Question: Please indicate a possible affordance area of the knife that can be used for cutting
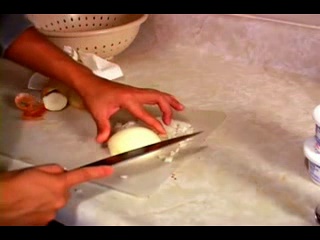
Answer: [54.5, 124.5, 203.5, 193.5]